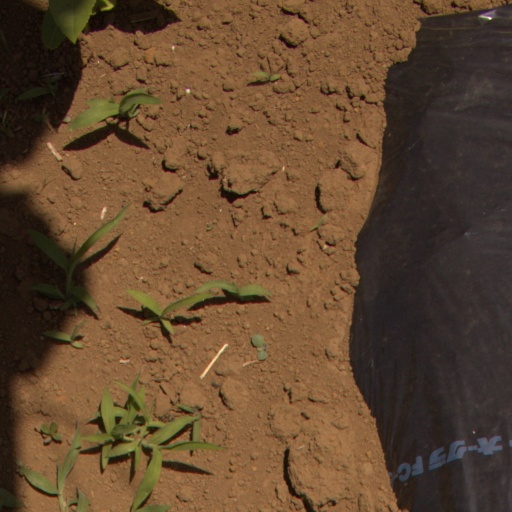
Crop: Jerusalem artichoke